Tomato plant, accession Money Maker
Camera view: vertical (180 deg); turntable rotation: 60 degrees
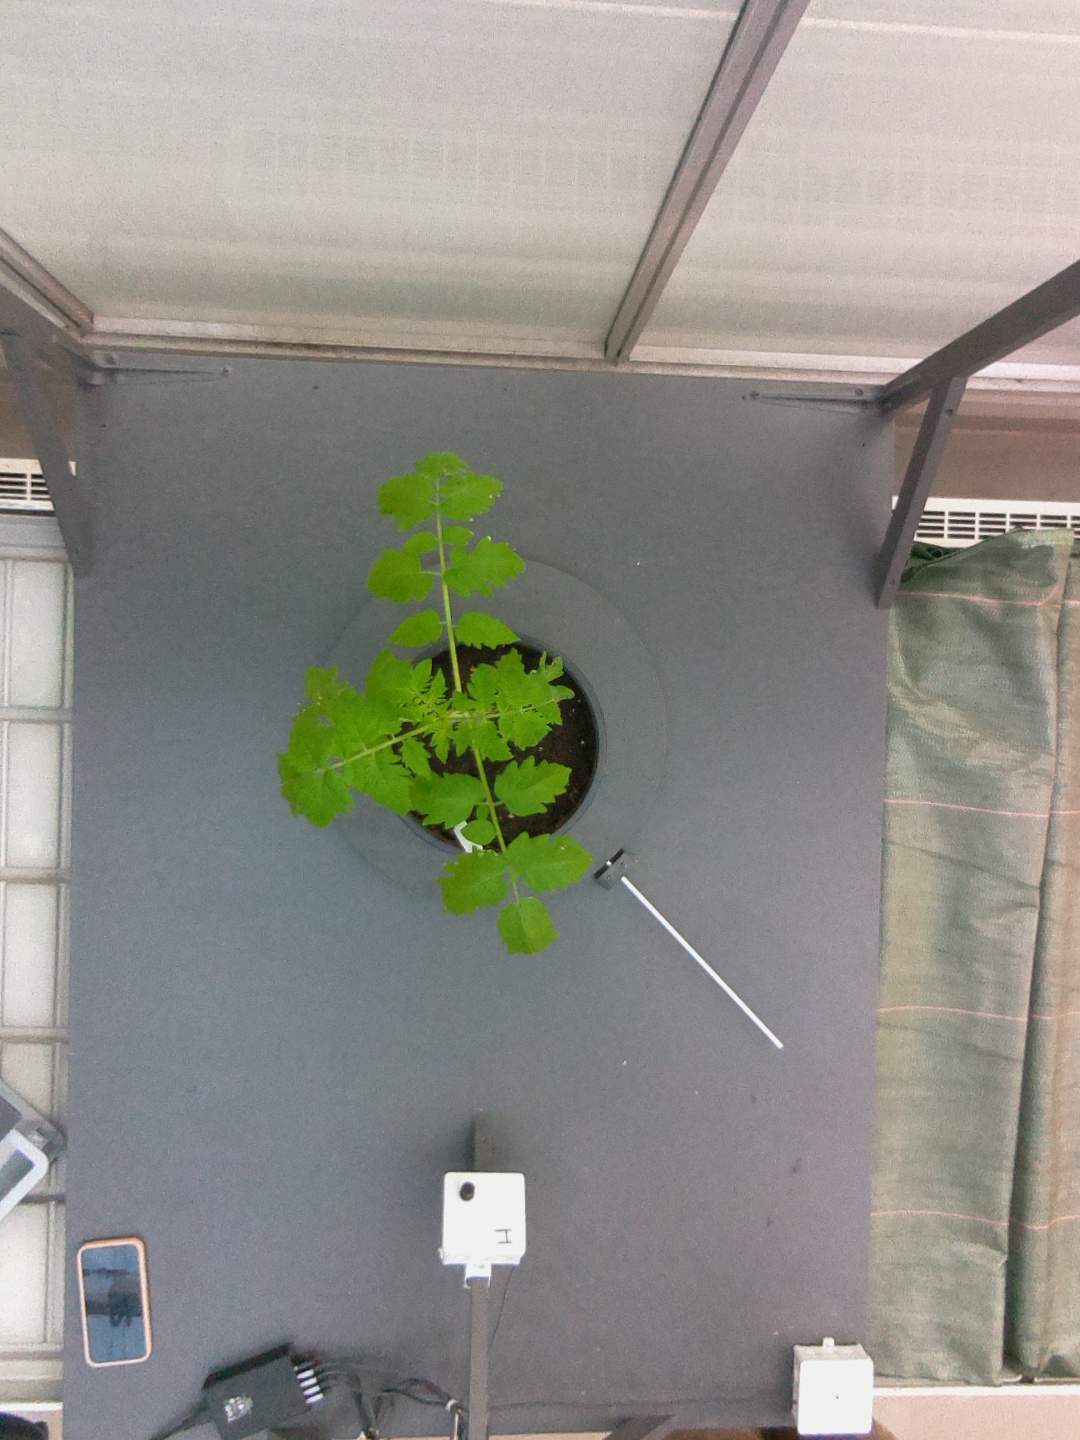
BBCH growth stage 13: 6 of true leaves visible